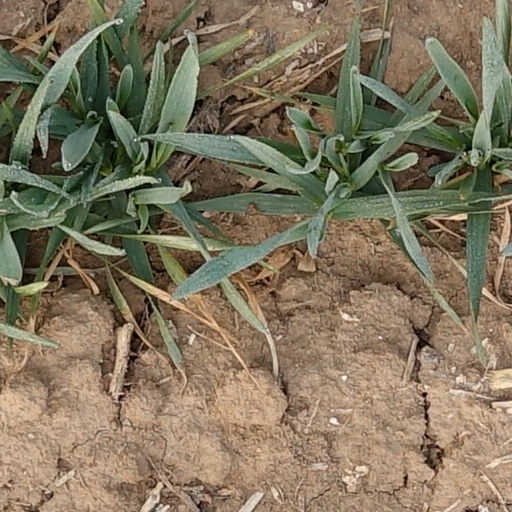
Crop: wheat